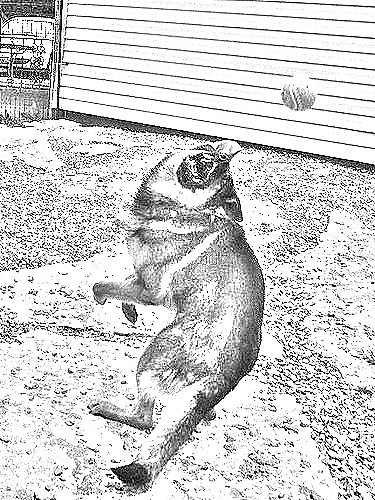
Portrait style: Sketch Portrait